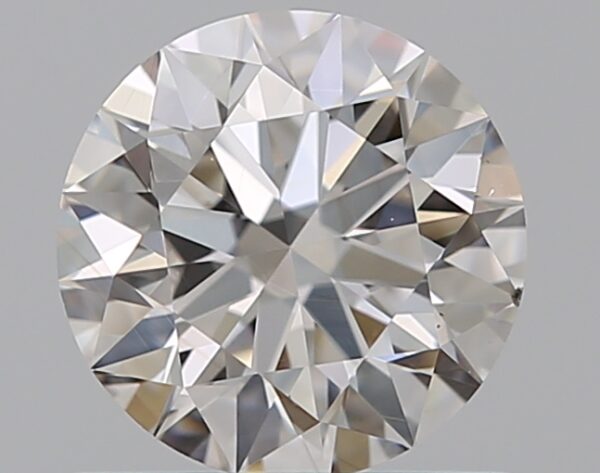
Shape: round
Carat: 0.7
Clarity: VS2
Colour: G
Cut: EX
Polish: EX
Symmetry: EX
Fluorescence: N
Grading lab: GIA
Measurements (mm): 5.69 x 5.7 x 3.53